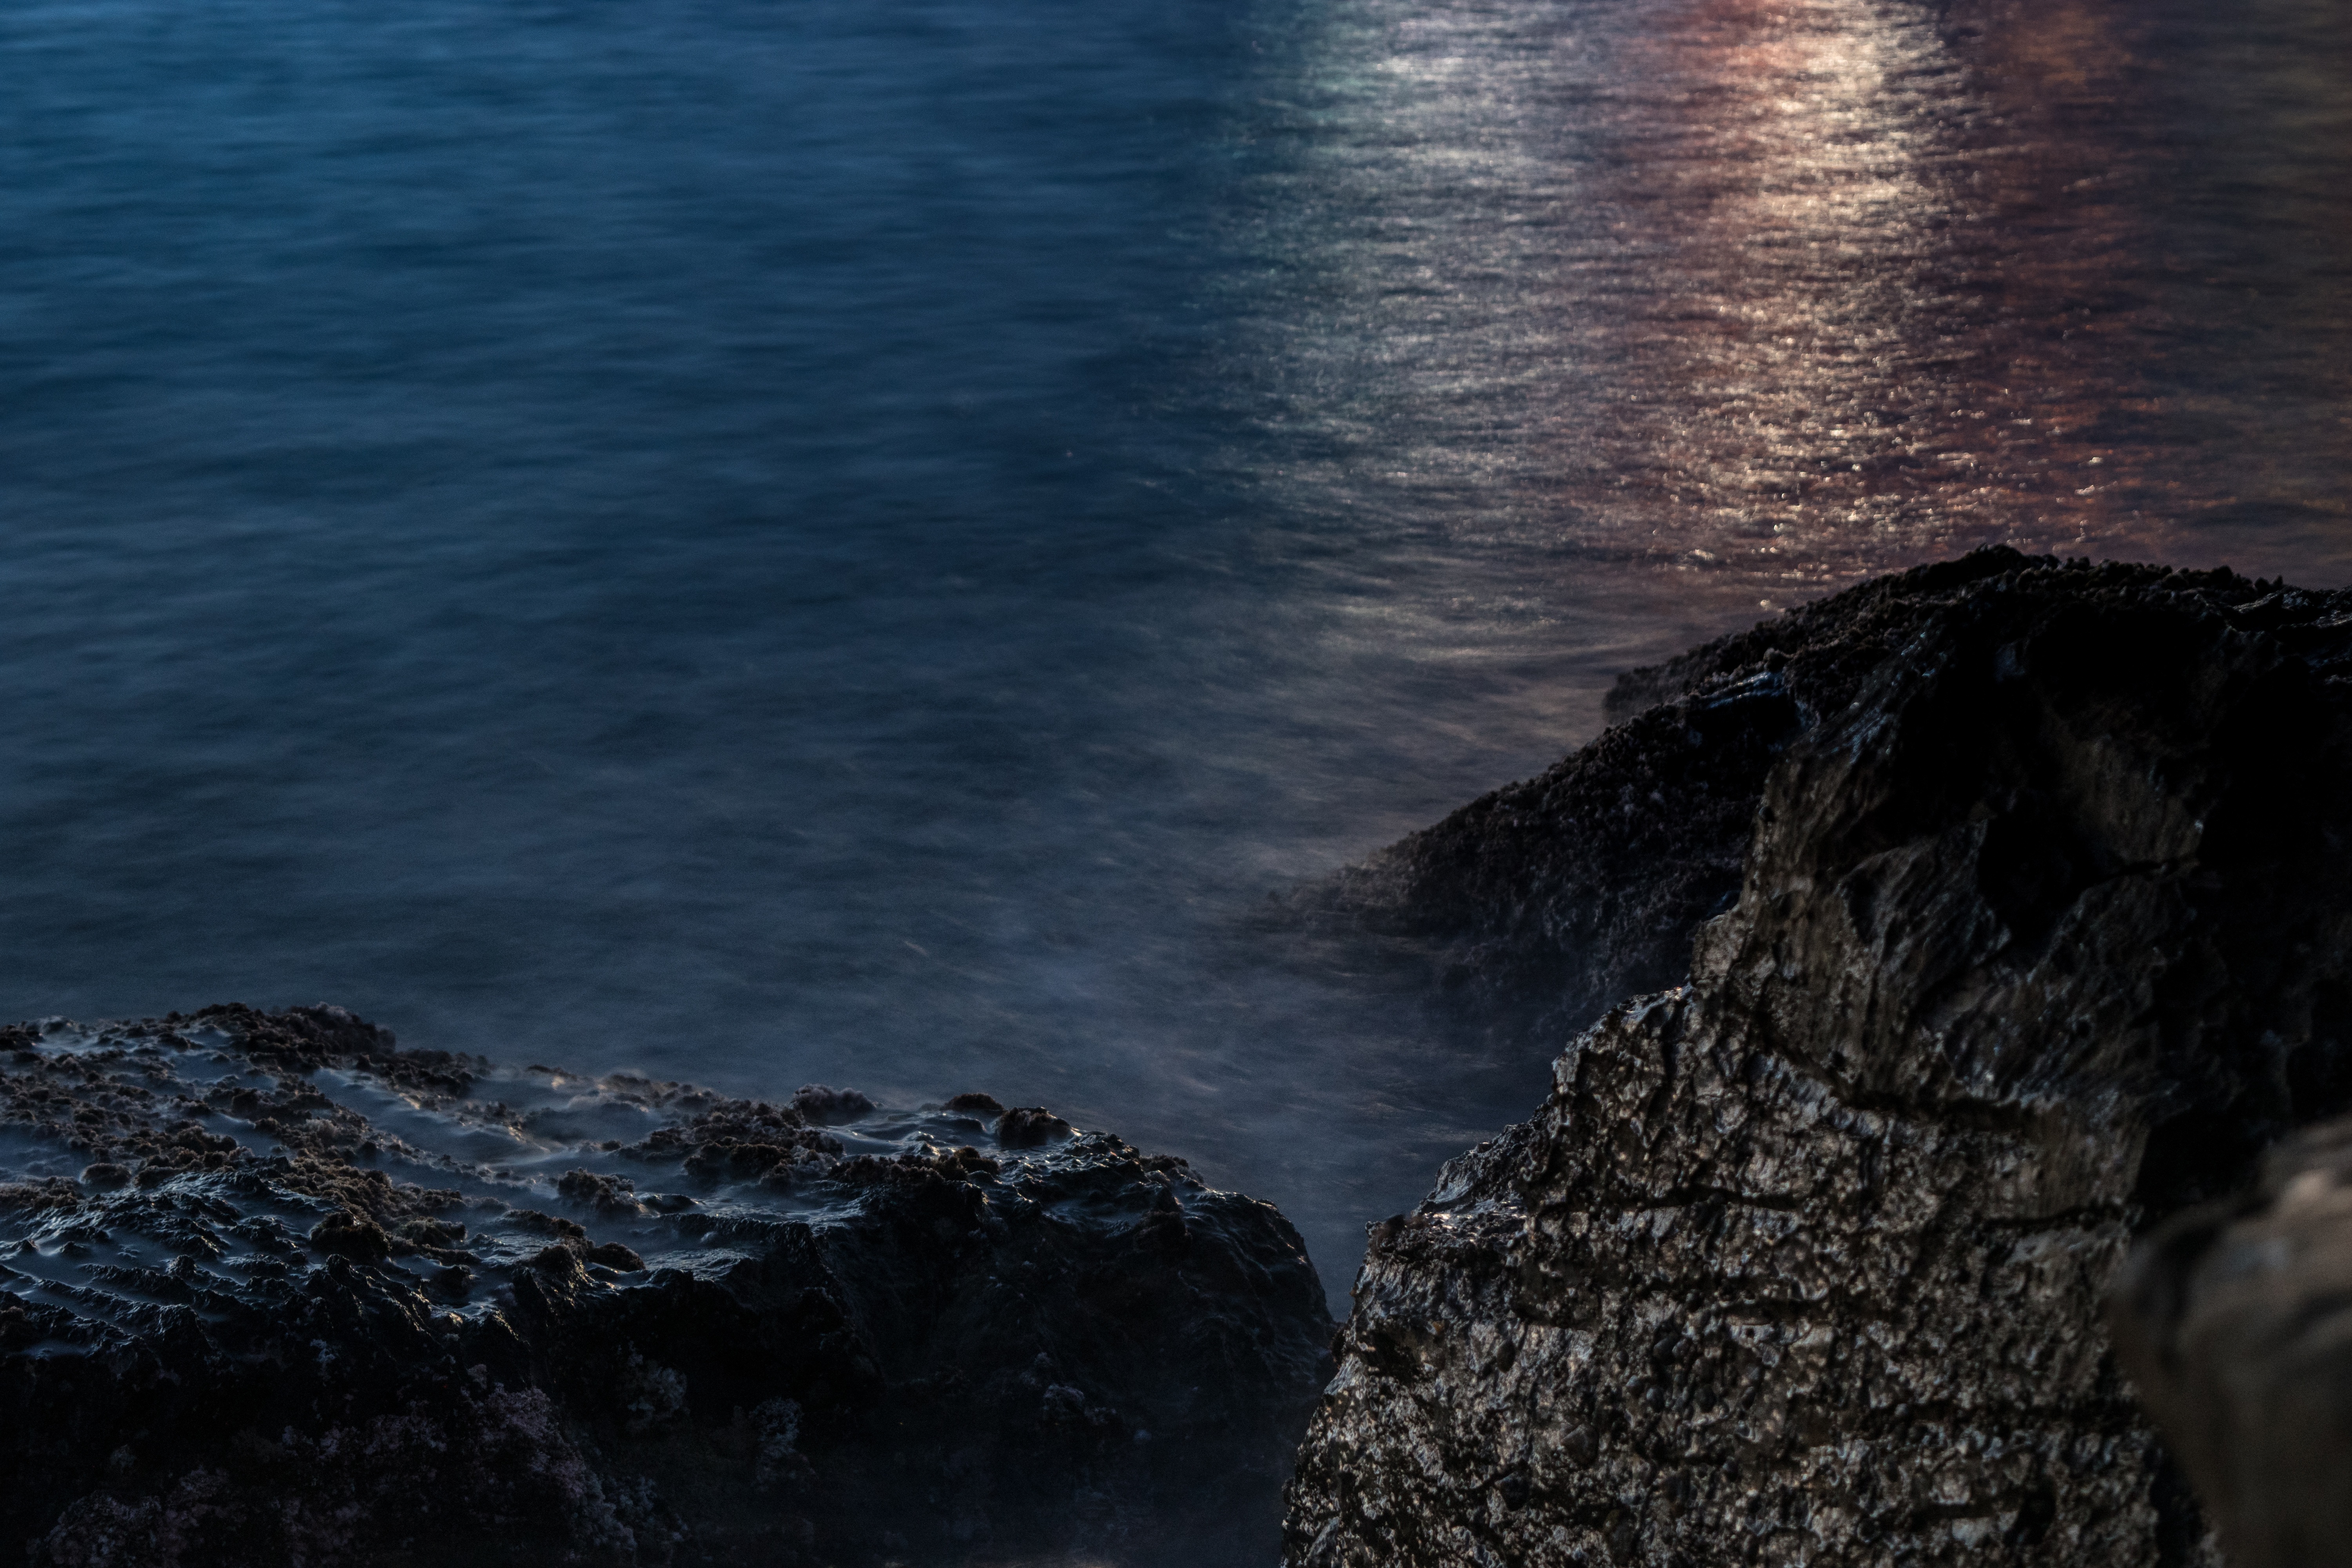
beach, sea, coast, water, nature, rock, ocean, horizon, mountain, cloud, sunrise, sunset, sunlight, morning, shore, wave, dawn, cliff, dusk, evening, reflection, bay, darkness, terrain, material, body of water, rocks, waves, clouds, atmospheric phenomenon, wind wave